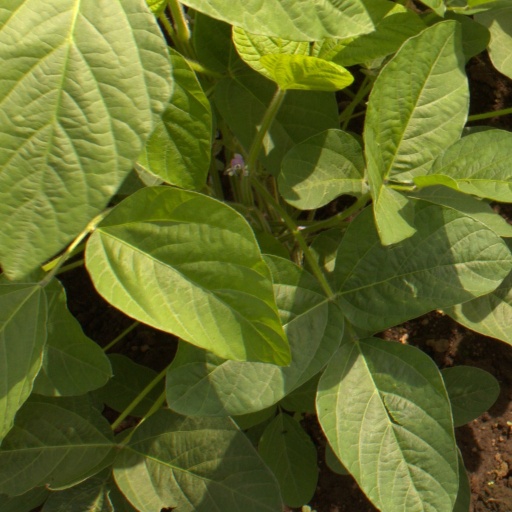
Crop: soybean